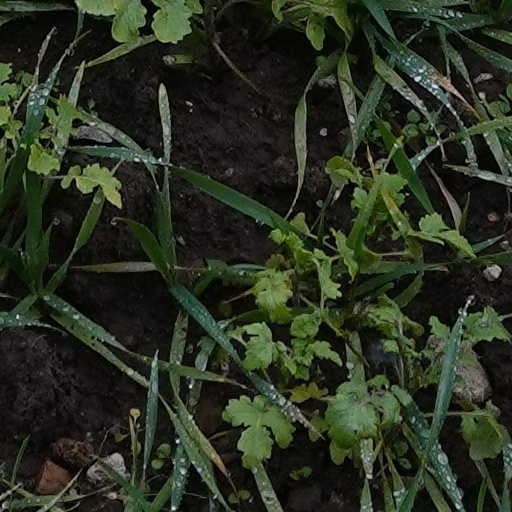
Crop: wheat